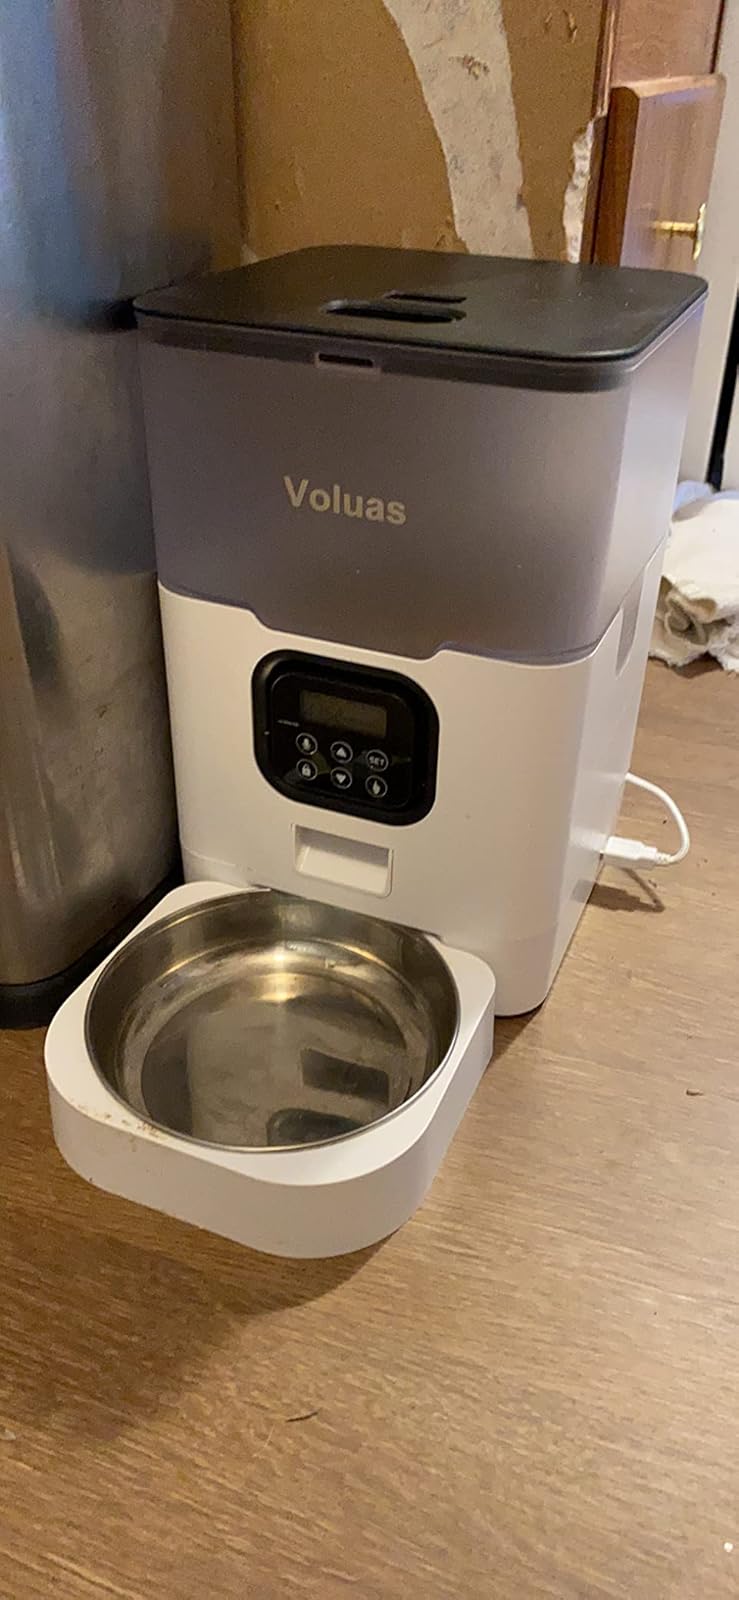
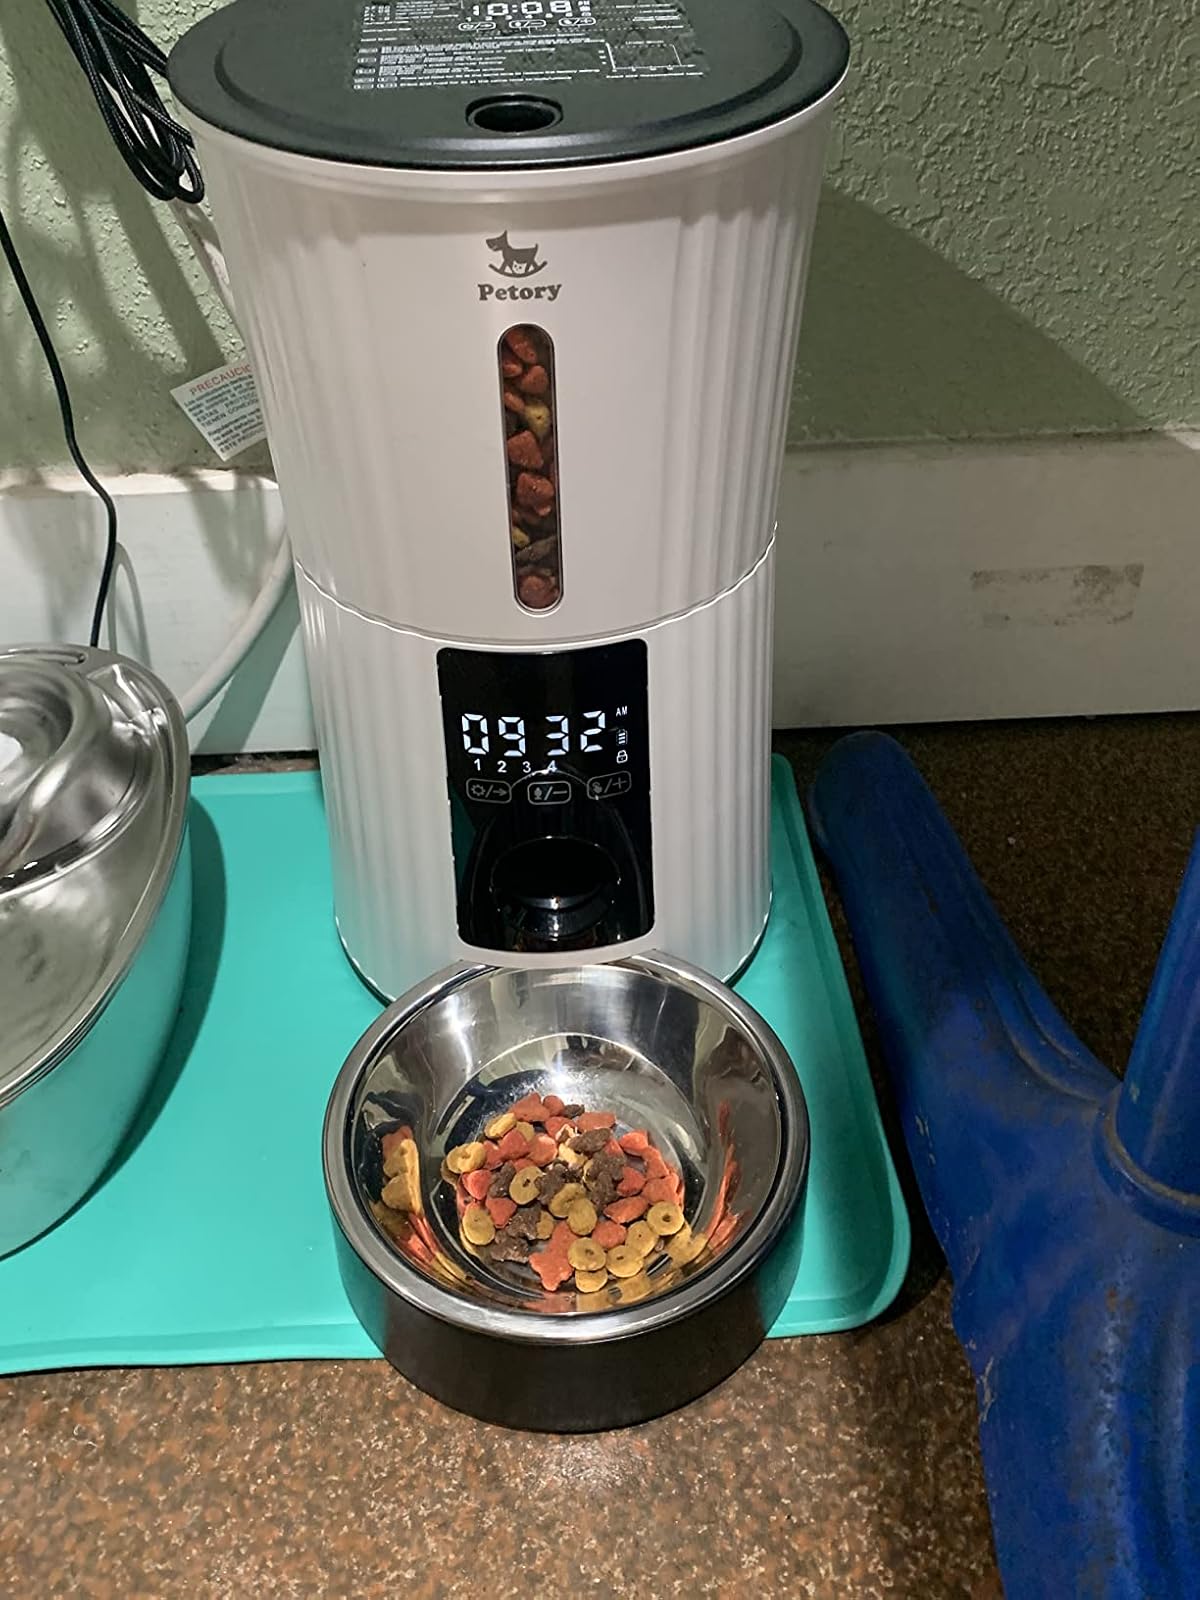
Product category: items_feeder
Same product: no